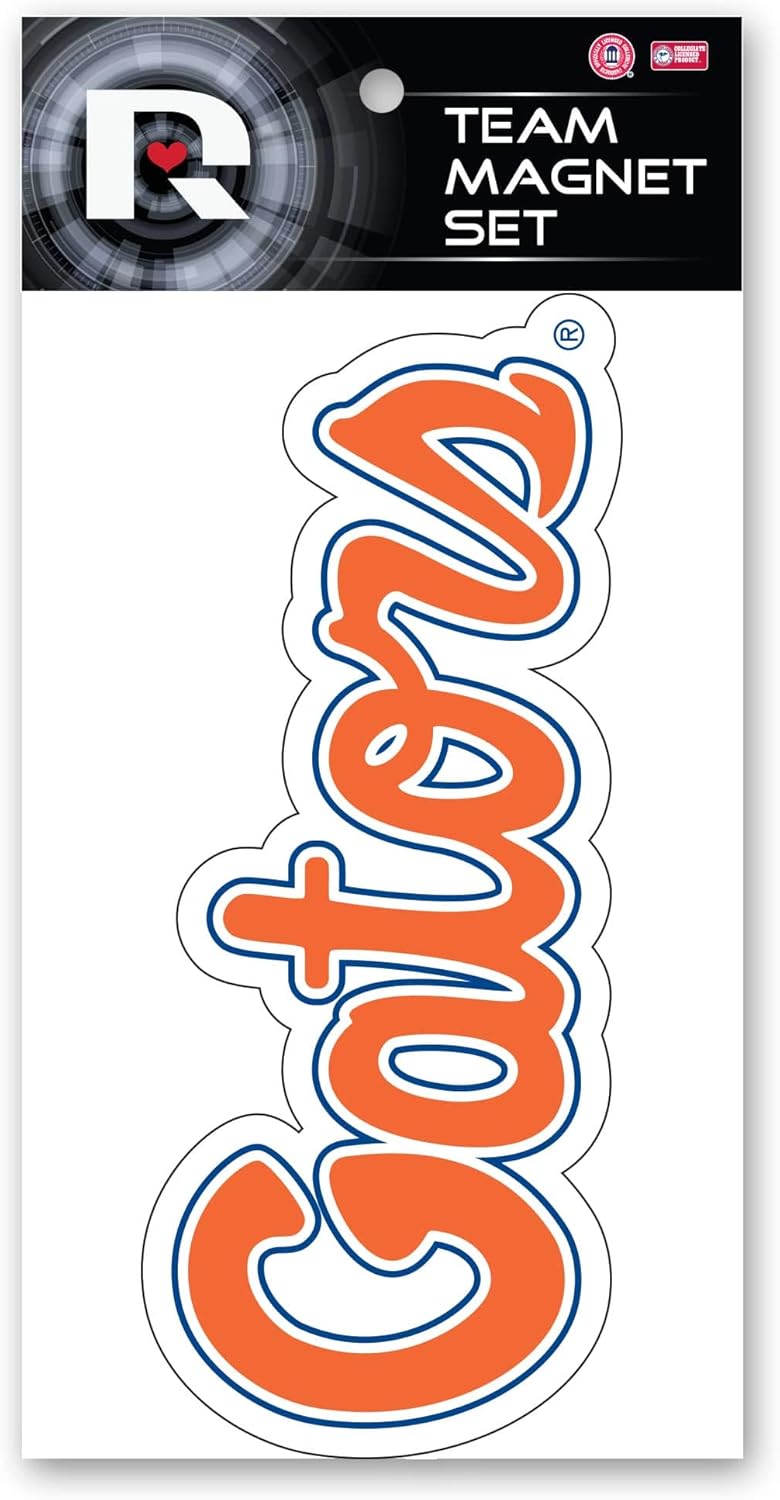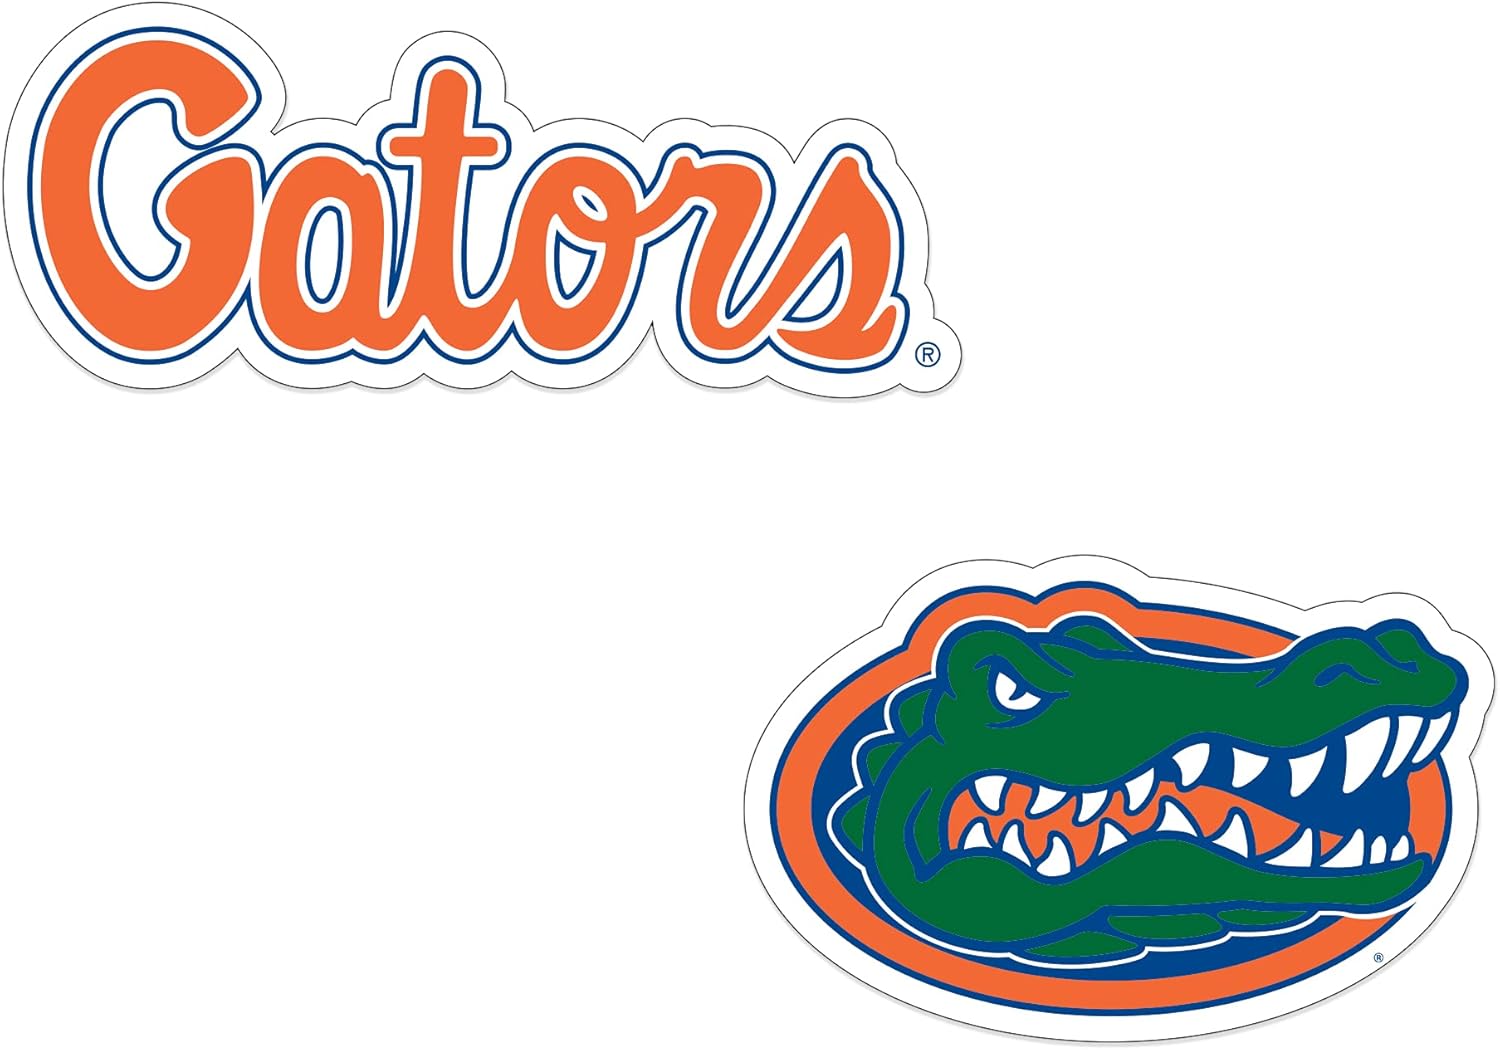
Rico Industries NCAA Unisex 2-Pack Die Cut Team Logo Magnet Set
Category: Sports & Outdoors
What can be better than displaying your team pride with a well designed and high quality magnet? Displaying your team pride with TWO well designed and high quality team magnets by Rico Industries! The magnetic material used is perfect for molding to car shapes, while maintaining their bright, colorful colors. After all, you can't show everyone where your loyalty lies if your magnet doesn't hold up in rain or shine.
Features: Made in the USA or Imported | Set includes 2 eye-catching magnets that each measure 4 x 6-inches | Features die cut team logo shapes | Decorated with bold and vibrant team colored graphics | Made from magnetic material that can be used on most metal surfaces | Officially Licensed; Made in the USA | What can be better than displaying your team pride with a well designed and high quality magnet? Displaying your team pride with TWO well designed and high quality team magnets by Rico Industries! The magnetic material used is perfect for molding to car shapes, while maintaining their bright, colorful colors. After all, you can't show everyone where your loyalty lies if your magnet doesn't hold up in rain or shine.